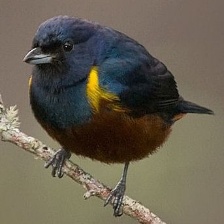
Species: CHESTNET BELLIED EUPHONIA
Scientific name: EUPHONIA PECTORALIS